Timeline of prehistoric Scotland

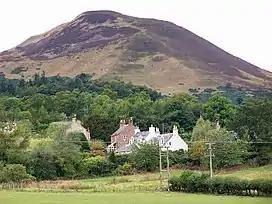
Eildon Hill – a triple peak and hill fort

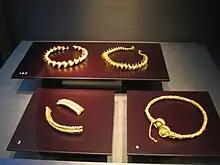
The four torcs in the Stirling hoard

From the commencement of the Bronze Age to about 2000 BC, the archaeological record shows a decline in the number of large new stone buildings constructed. Pollen analyses suggest that at this time woodland increased at the expense of the area under cultivation. In Orkney, burials were now being made in small cists well away from the great megalithic sites and a new Beaker culture began to dominate. Bronze and Iron Age metalworking was slowly introduced to Scotland from Europe over a lengthy period. (By contrast, the Neolithic monumental culture spread south from northern Scotland into England.) As the Bronze Age developed, Scotland's population grew to perhaps 300,000 in the second millennium BC. There were evidently significant differences between the lifestyles of Bronze Age peoples inhabiting Scotland. For example, finds at the Traprain Law site (near modern Edinburgh) suggest that the priests there may have overseen ceremonies on a par with their contemporaries on mainland Europe. On the other hand, although the mummifications found at Cladh Hallan in the Western Isles invite comparisons with Egypt, the simple lifestyle of the inhabitants of this settlement contrasts with that of Tutankamun.